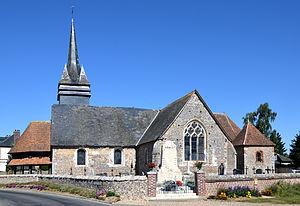
Église de Beauficel-en-Lyons, Eure, Normandie, France
Beauficel-en-Lyons est une commune française située dans le département de l'Eure, en région Normandie.